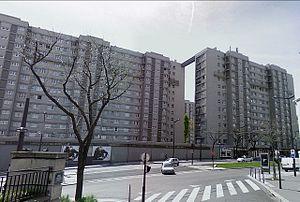
Logements sociaux à la Porte de Brancion, Paris 15e.
L’habitat collectif est un type d’habitat rassemblant plusieurs logements au sein d’un même édifice. Par opposition au logement individuel. Sa taille et sa forme sont variables, elle peut être en forme de tour, de barre. Ce type d’habitat a été créé en réponse à la crise du logement car grâce à son principe de mutualisation des espaces, des économies énergétiques, de moyen et d’argent peuvent être réalisées.
La porte Brancion est une porte de Paris, en France, située dans le 15ᵉ arrondissement.